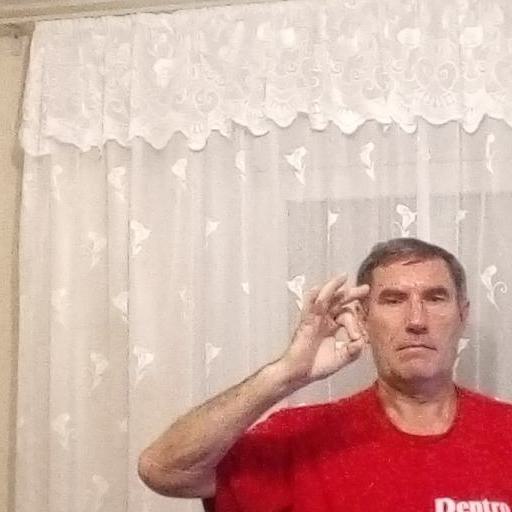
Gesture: ok